Loktak Lake

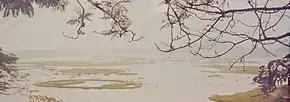
Phumdis in the Lake – circular ones, called athapums, are artificially created for fishing.

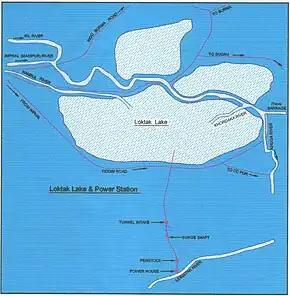
Loktak Lake and location of the Hydropower Project

Loktak Lake is a freshwater lake in Northeast India. It is a pulsating lake, with a surface area varying from 250 km to 500 km during the rainy season with a typical area of 287 km. The lake is located at Moirang in Manipur state, India. The etymology of "Loktak" is "Lok" = "stream" and "tak" = "the end" in Meitei language (Manipuri language). It is famous for the phumdi (heterogeneous mass of vegetation, soil and organic matter at various stages of decomposition) floating over it. The largest of all the phumdis covers an area of and is situated on the southeastern shore of the lake. Located on this phumdi, Keibul Lamjao National Park is the only floating national park in the world. The park is the last natural refuge of the endangered Sangai (state animal), "Rucervus eldii eldii" or Manipur brow-antlered deer ("Cervus eldi eldi"), one of three subspecies of Eld's deer.